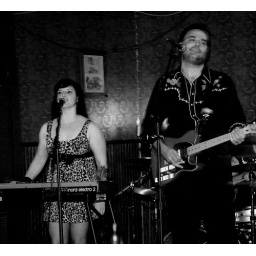
mel and me, in black and white